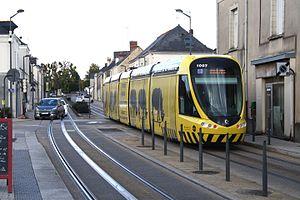
Rame de tramway à Avrillé